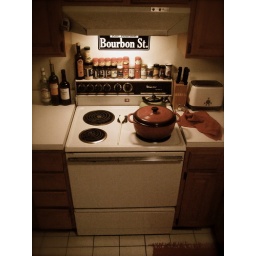
Cooking bean with bacon soup on the stove in my red dutch oven.